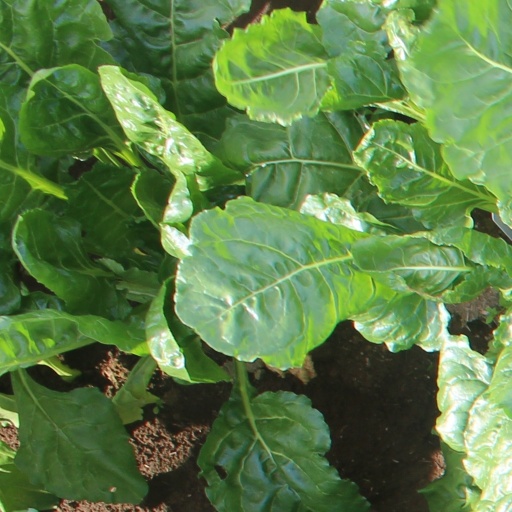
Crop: sugar beet